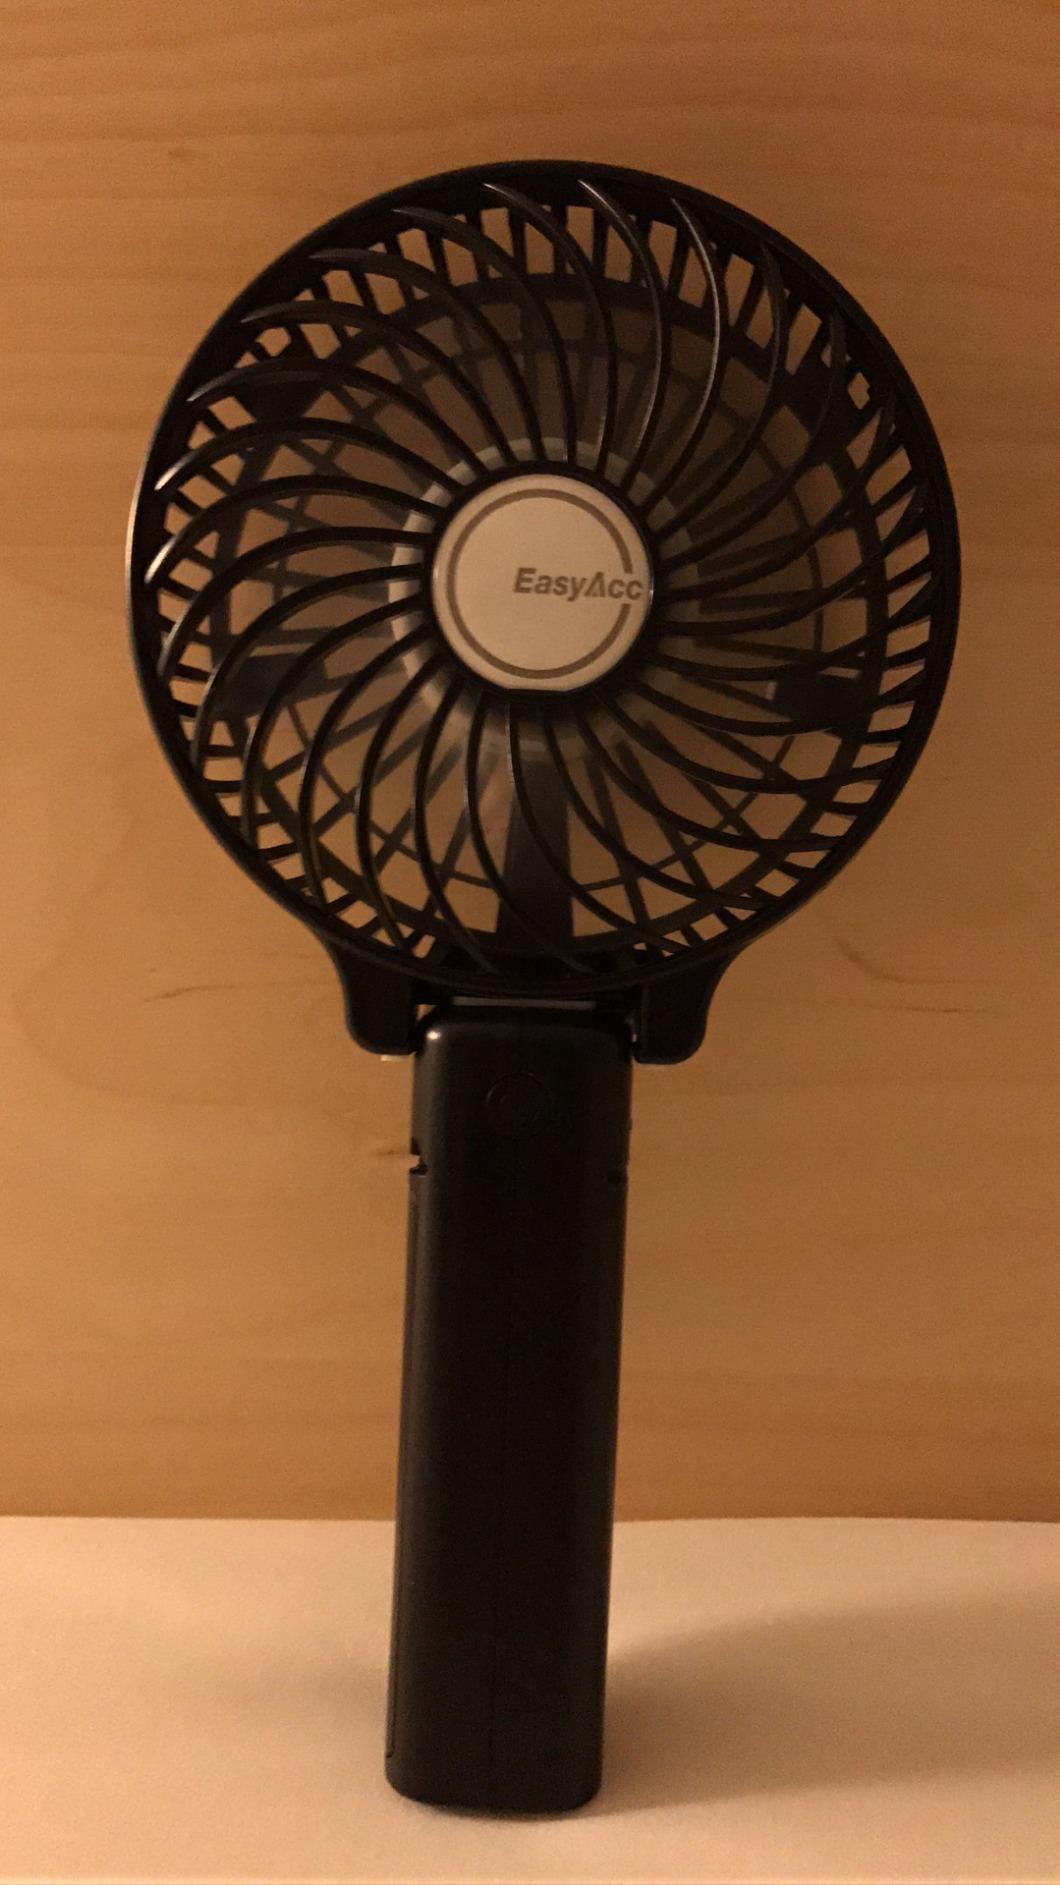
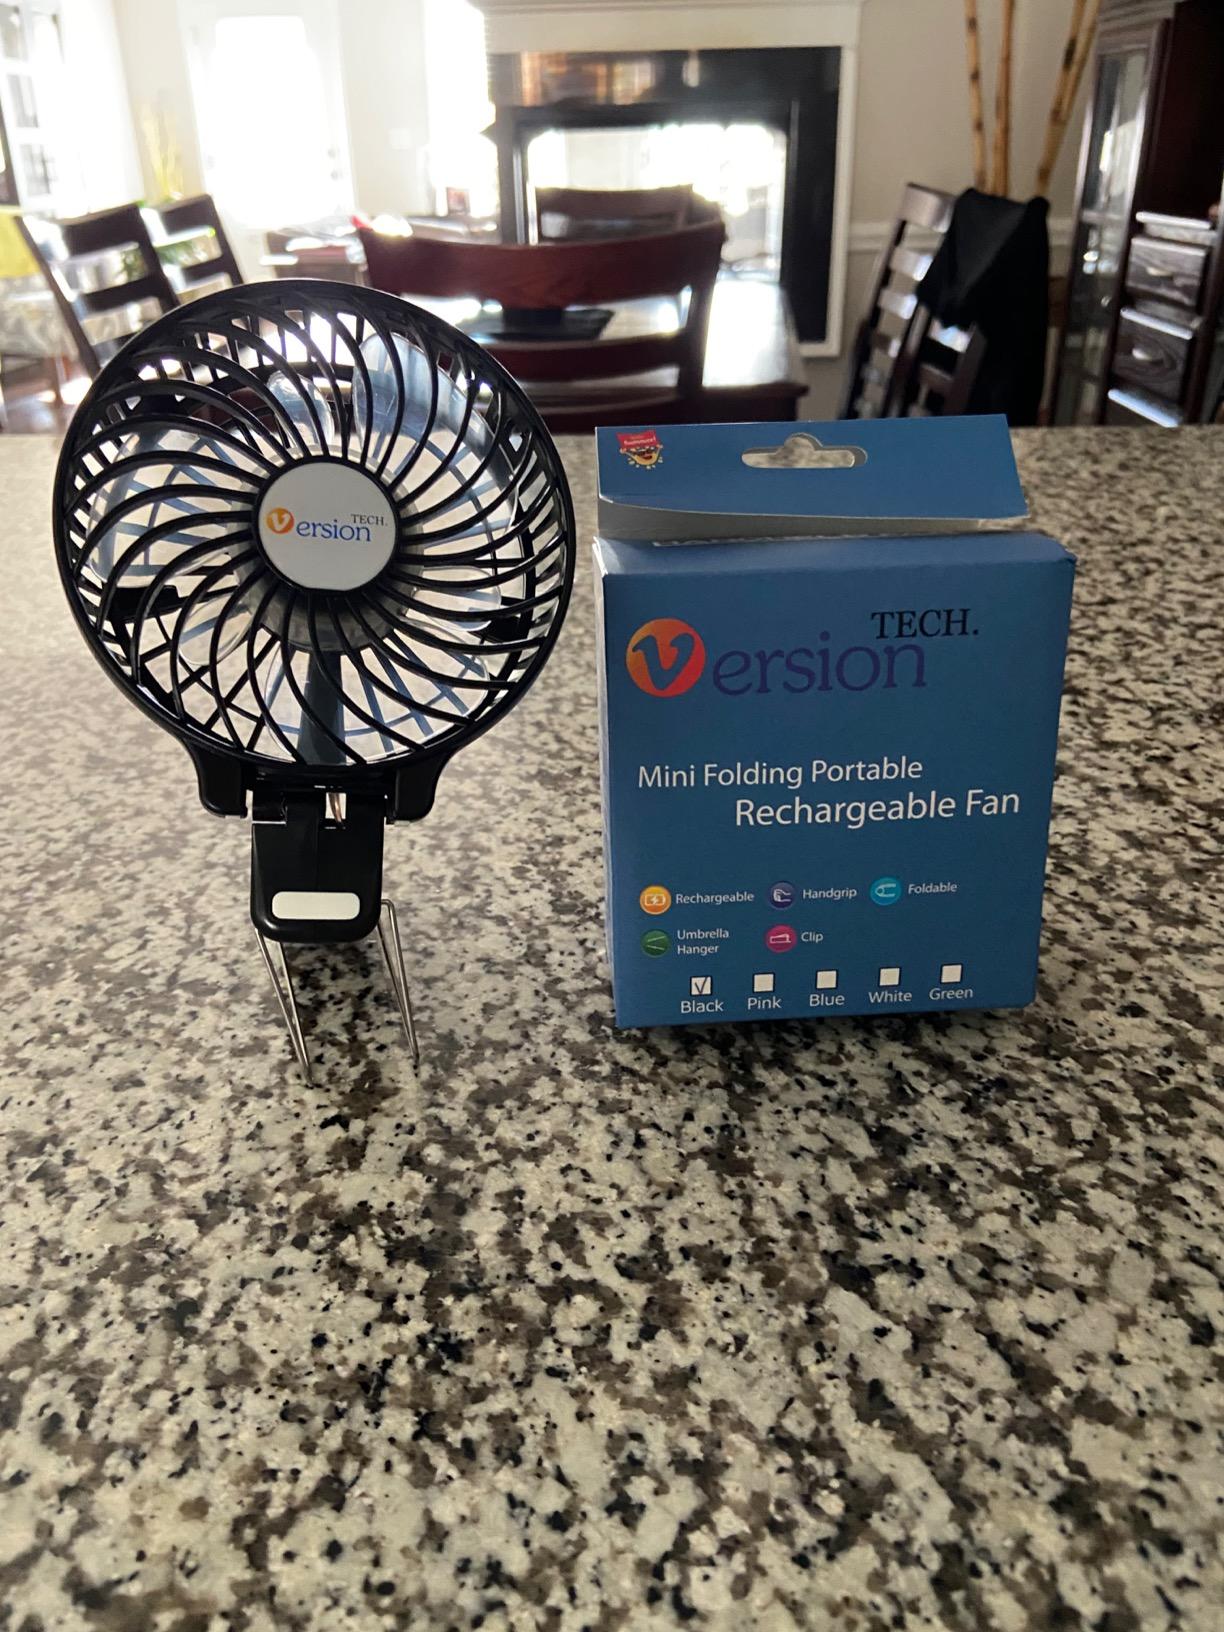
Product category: fan
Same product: no